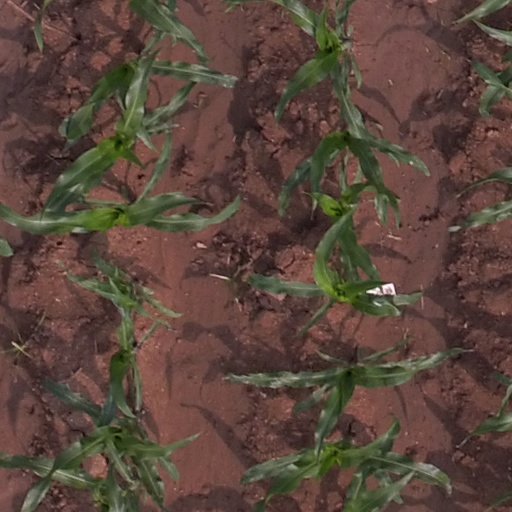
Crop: maize; corn